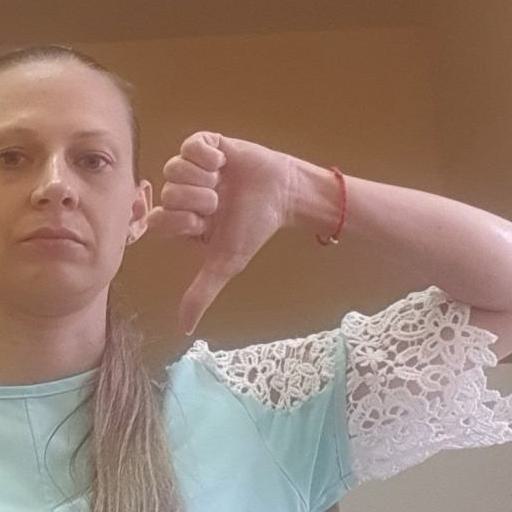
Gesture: dislike